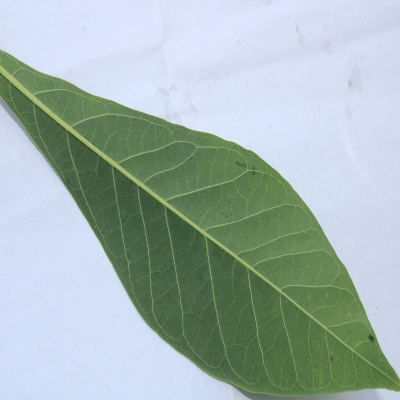
Crop: Cassava
Condition: healthy